Blake Cooper Griffin

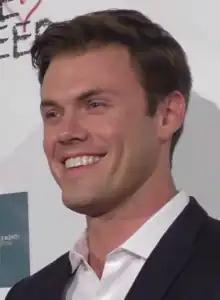
Griffin at the premiere of "Love Is All You Need?" in 2016

Blake Cooper Griffin is an American actor. He is best known for his roles on HBO Max's "", AMC's "Preacher," TNT's "Animal Kingdom", and Ryan Murphy's "". Griffin was also the star of "Beerfest: Thirst for Victory," CW Seed's first original film. His notable film work includes Leah Mckendrick's "Scrambled", D. J. Caruso's "Standing Up", Helen Hunt's "Ride", "Life of a King" with Cuba Gooding Jr., and "Love Is All You Need?", portraying the role of Bill Bradley.